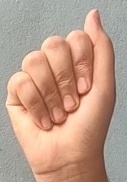
ASL sign: A